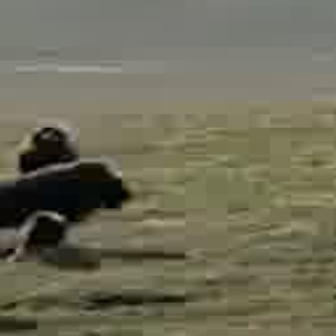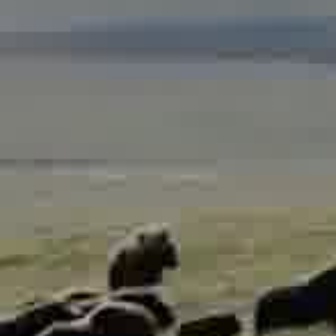
  Please identify the target specified by the bounding box [6,117,85,196] in the first image and locate it in the second image. Return the coordinates in [x_min,y_min,x_max,y_max] format.
Answer: [100,220,180,300]